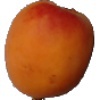
Label: apricot